IPSC Handgun World Shoots

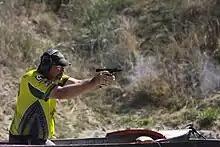
An Australian competitor firing his handgun from a seated position during the 2013 IPSC Australasia Handgun Championship.

The IPSC Handgun World Shoot is the highest level handgun match within the International Practical Shooting Confederation (IPSC) which consists of several days and at least 30 separate courses of fire. The Handgun World Shoots are held triennially on a rotational cycle with the other two main IPSC disciplines Rifle and Shotgun.